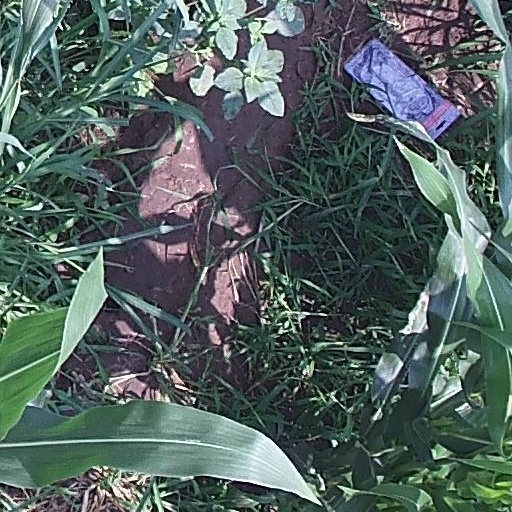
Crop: maize; corn